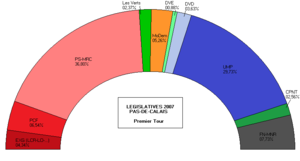
Législatives 2007, Résultats du Premier Tour dans le Pas-de-Calais.
Les Élections législatives françaises de 2007 se sont déroulées les 10 et 17 juin 2007. Dans le département du Pas-de-Calais, 14 députés sont à élire dans le cadre de 14 circonscriptions.